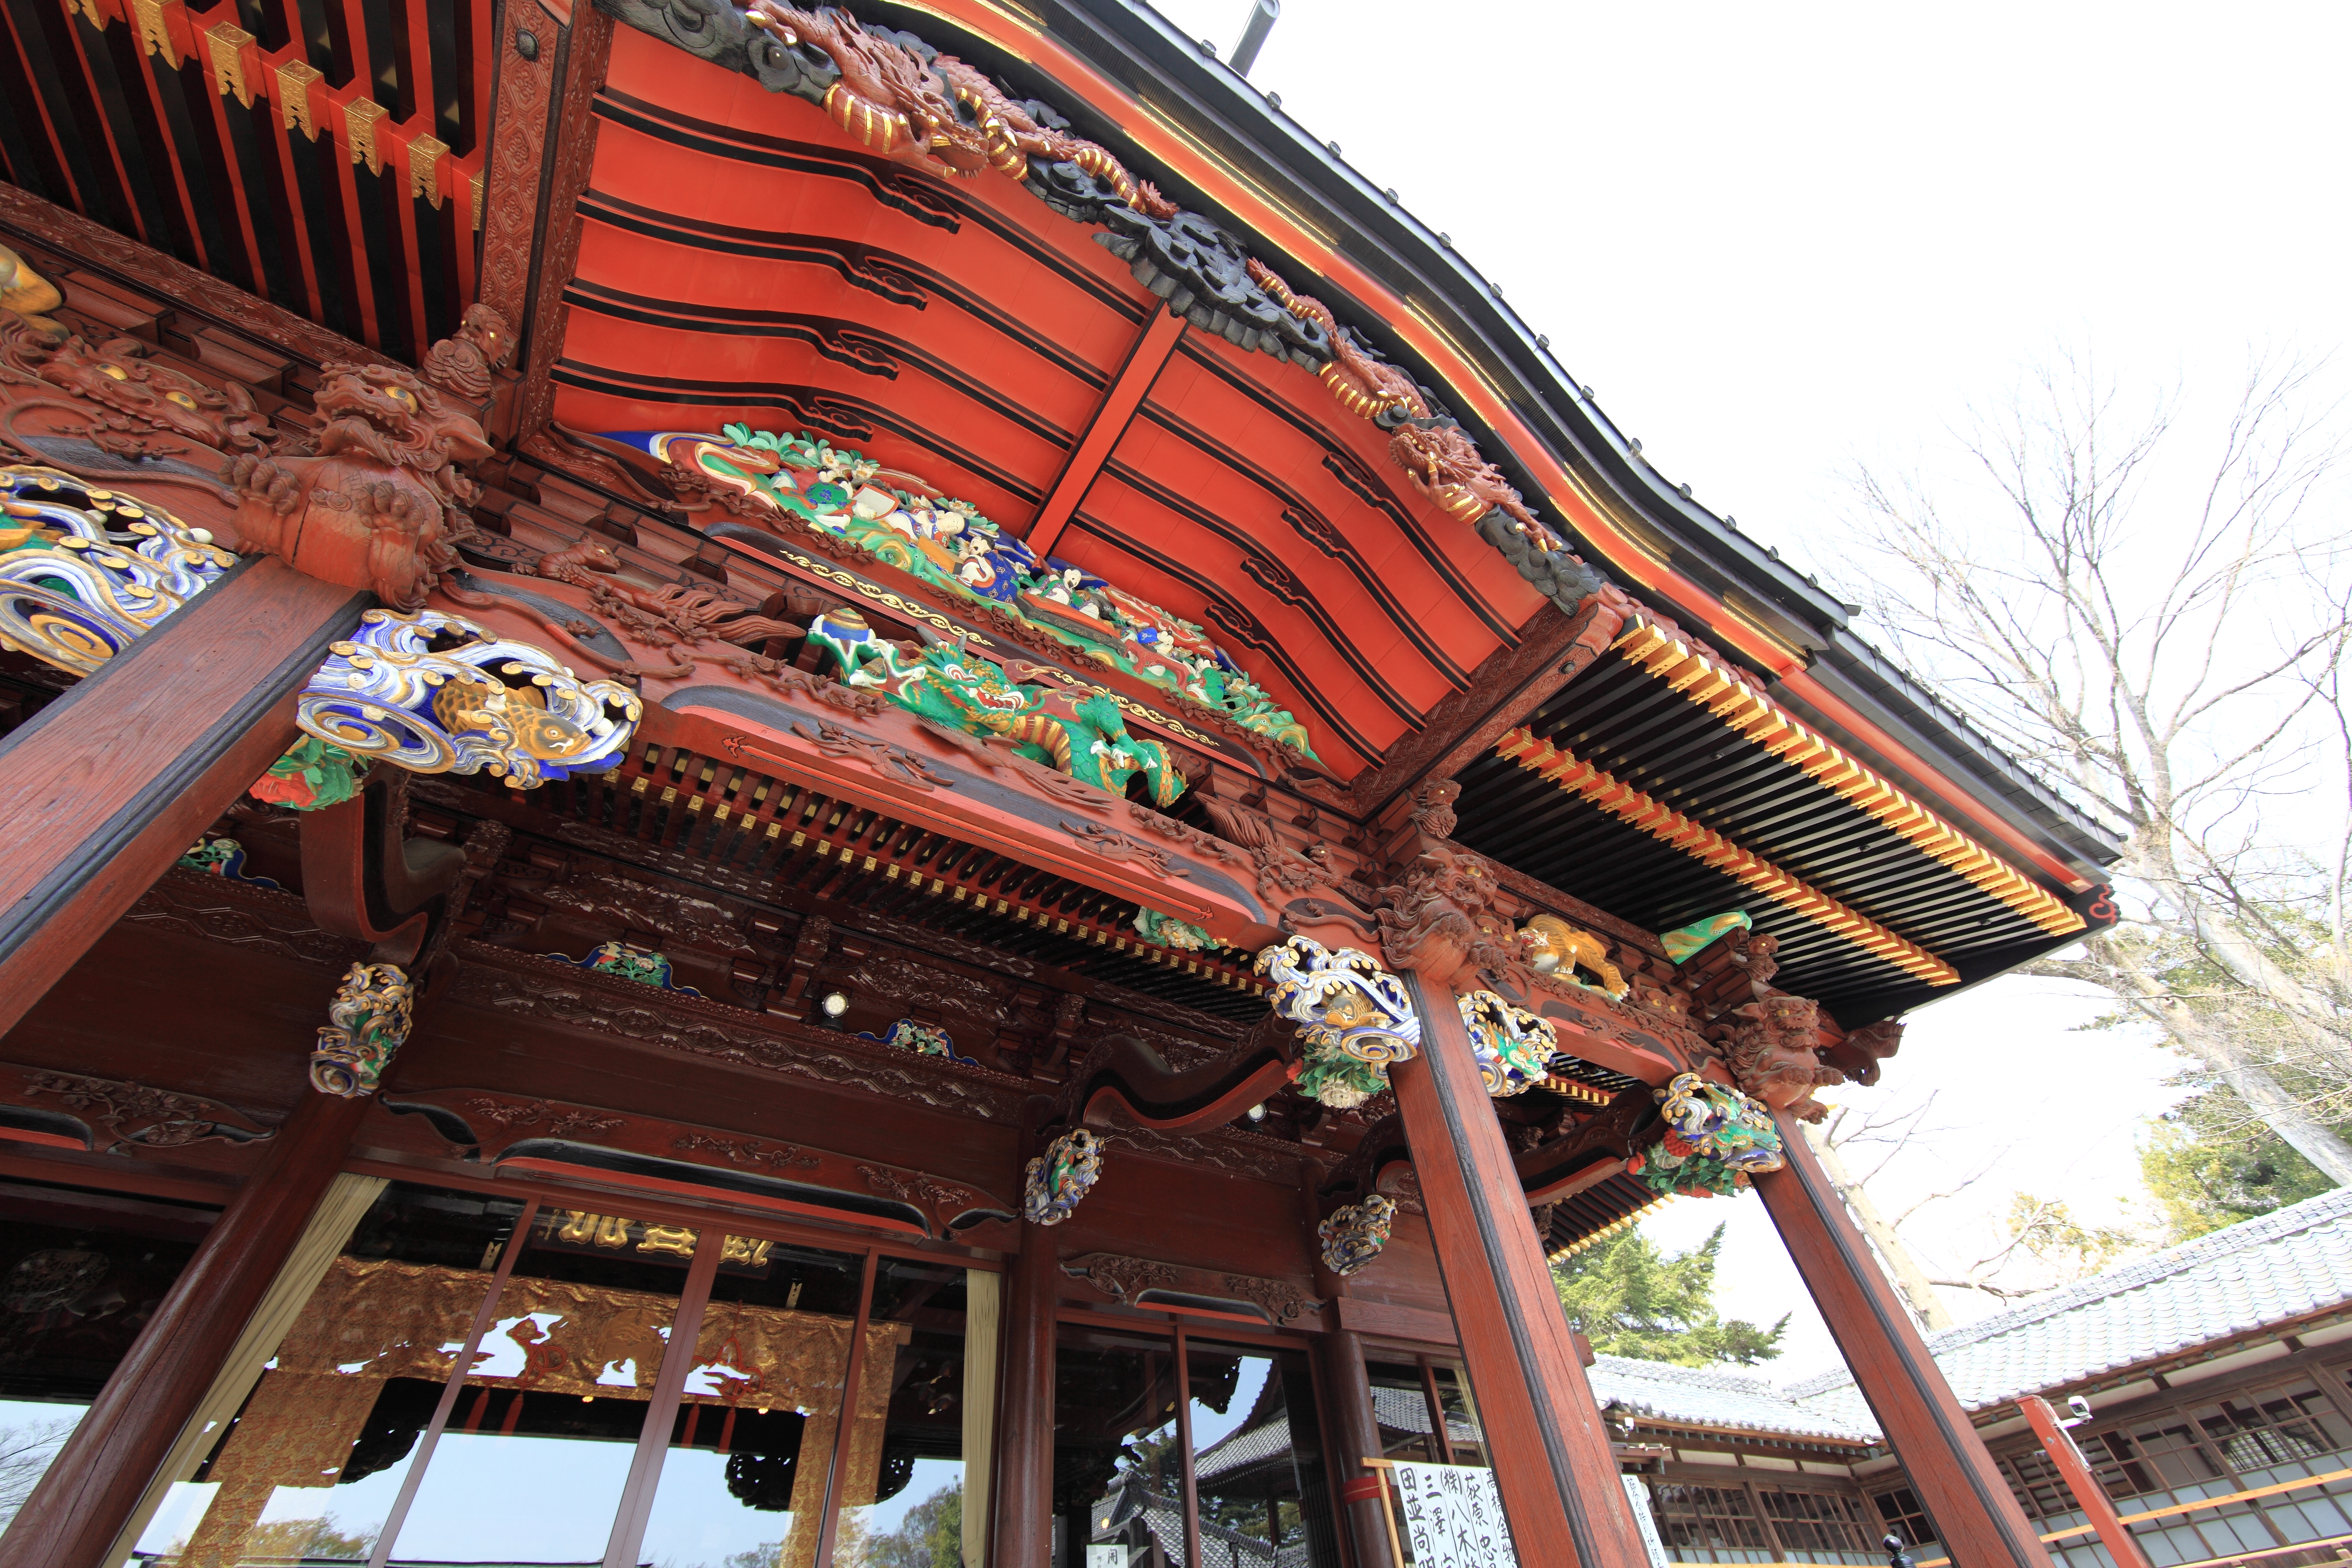
architecture, wood, building, high, amusement park, exterior, place of worship, sculpture, religious, cool image, design, temple, japanese, shrine, 5d, hires, carving, chinese architecture, markii, hi, res, resolution, saitama, kumagaya, menumashoudenzan, shinto shrine